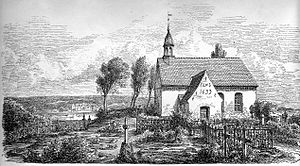
Thurø
Thurø Kirke i 1866.
Thurø er en ø i det Sydfynske Øhav lige syd for Svendborg og øst for Tåsinge. Øen er hesteskoformet og landfast via en dæmning med Fyn. Der bor 3.545 – heraf 3.230 indbyggere i Thurø By – indbyggere på denne 7,5 km² store ø, som er Danmarks næsttættest befolkede.